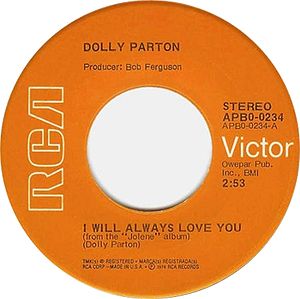
I Will Always Love You
"""I Will Always Love You"" er en sang skrevet af Dolly Parton i 1973 og udgivet på albummet Jolene fra 1974. Sangen blev udgivet den 6. juni 1974 som den anden single fra albummet, og opnåede kort efter en førsteplads på Billboards 'Hot Country Songs'. Dolly Parton genudsendte sangen på single i 1982, hvor den atter nåede nr. 1 på 'Hot Country Songs' og nr. 53 på Billboards Hot 100. Dolly Parton blev derved den første sanger, der opnåede en førsteplads to gange på den amerikanske country-hitliste med den samme sang.